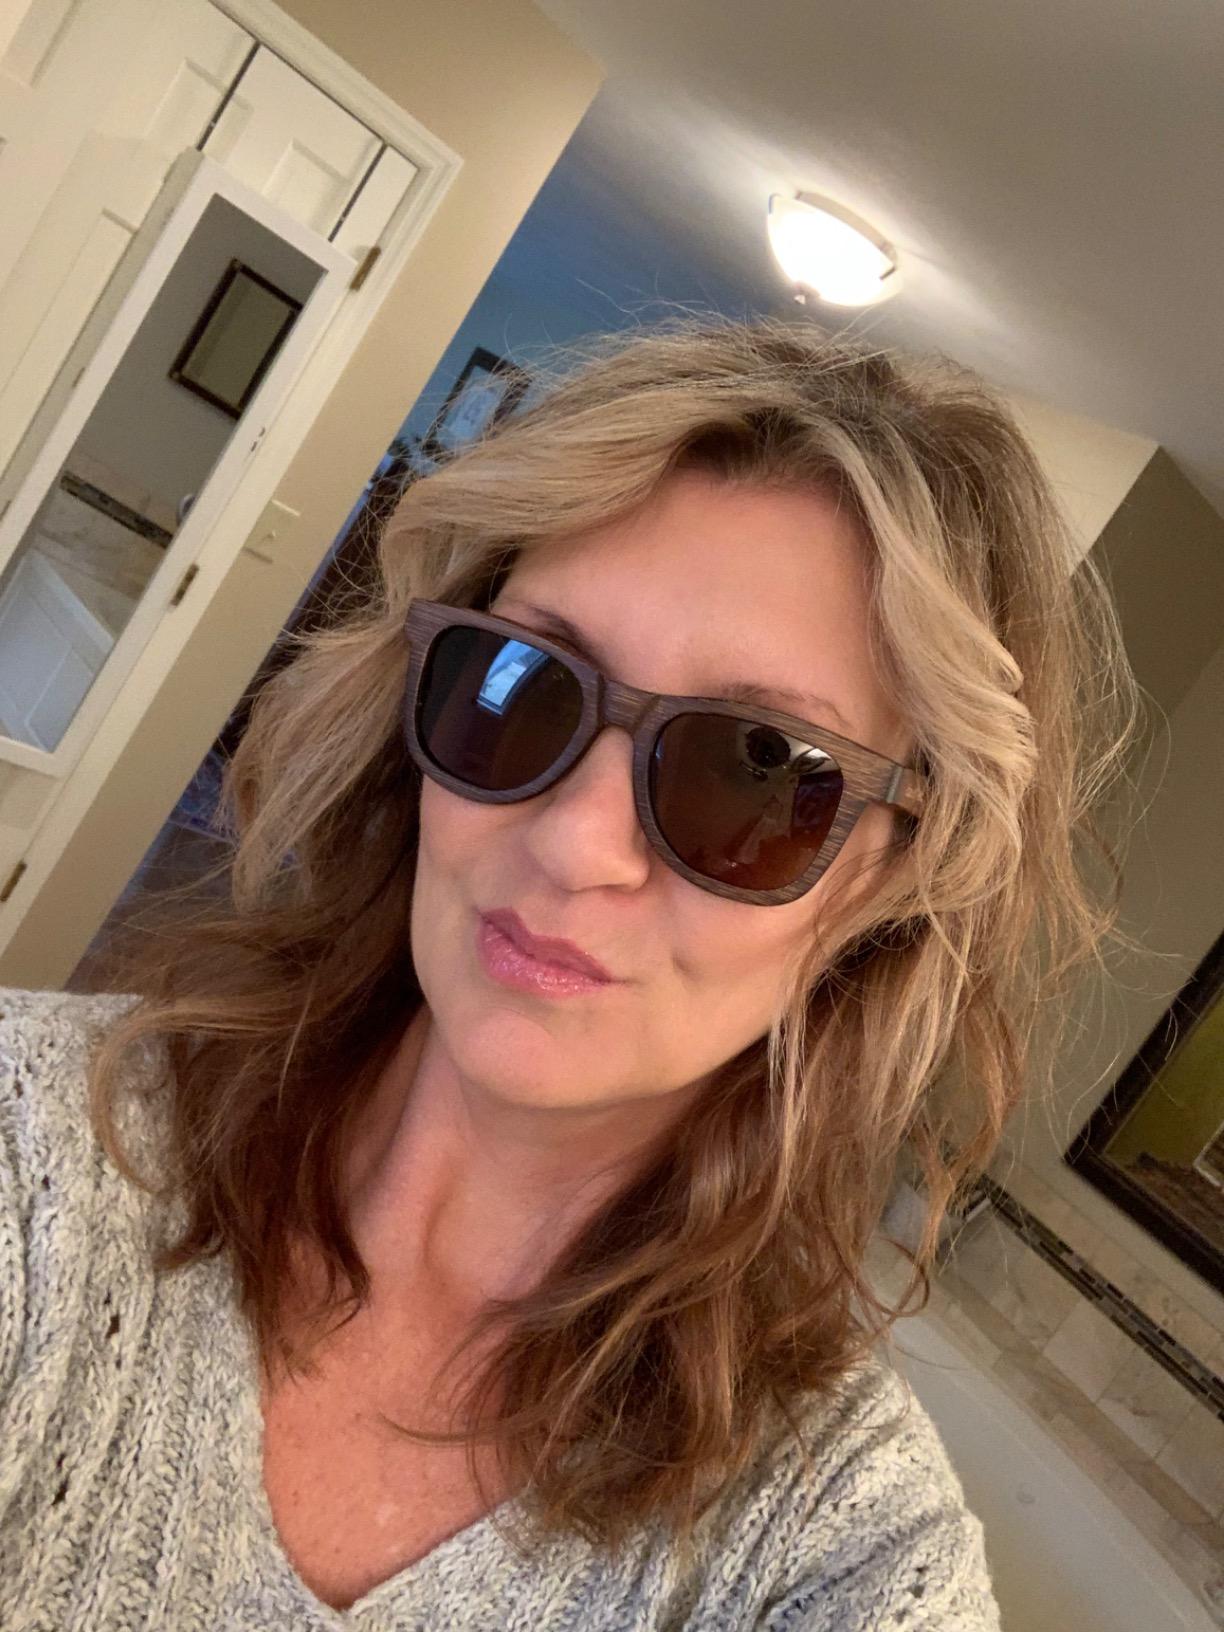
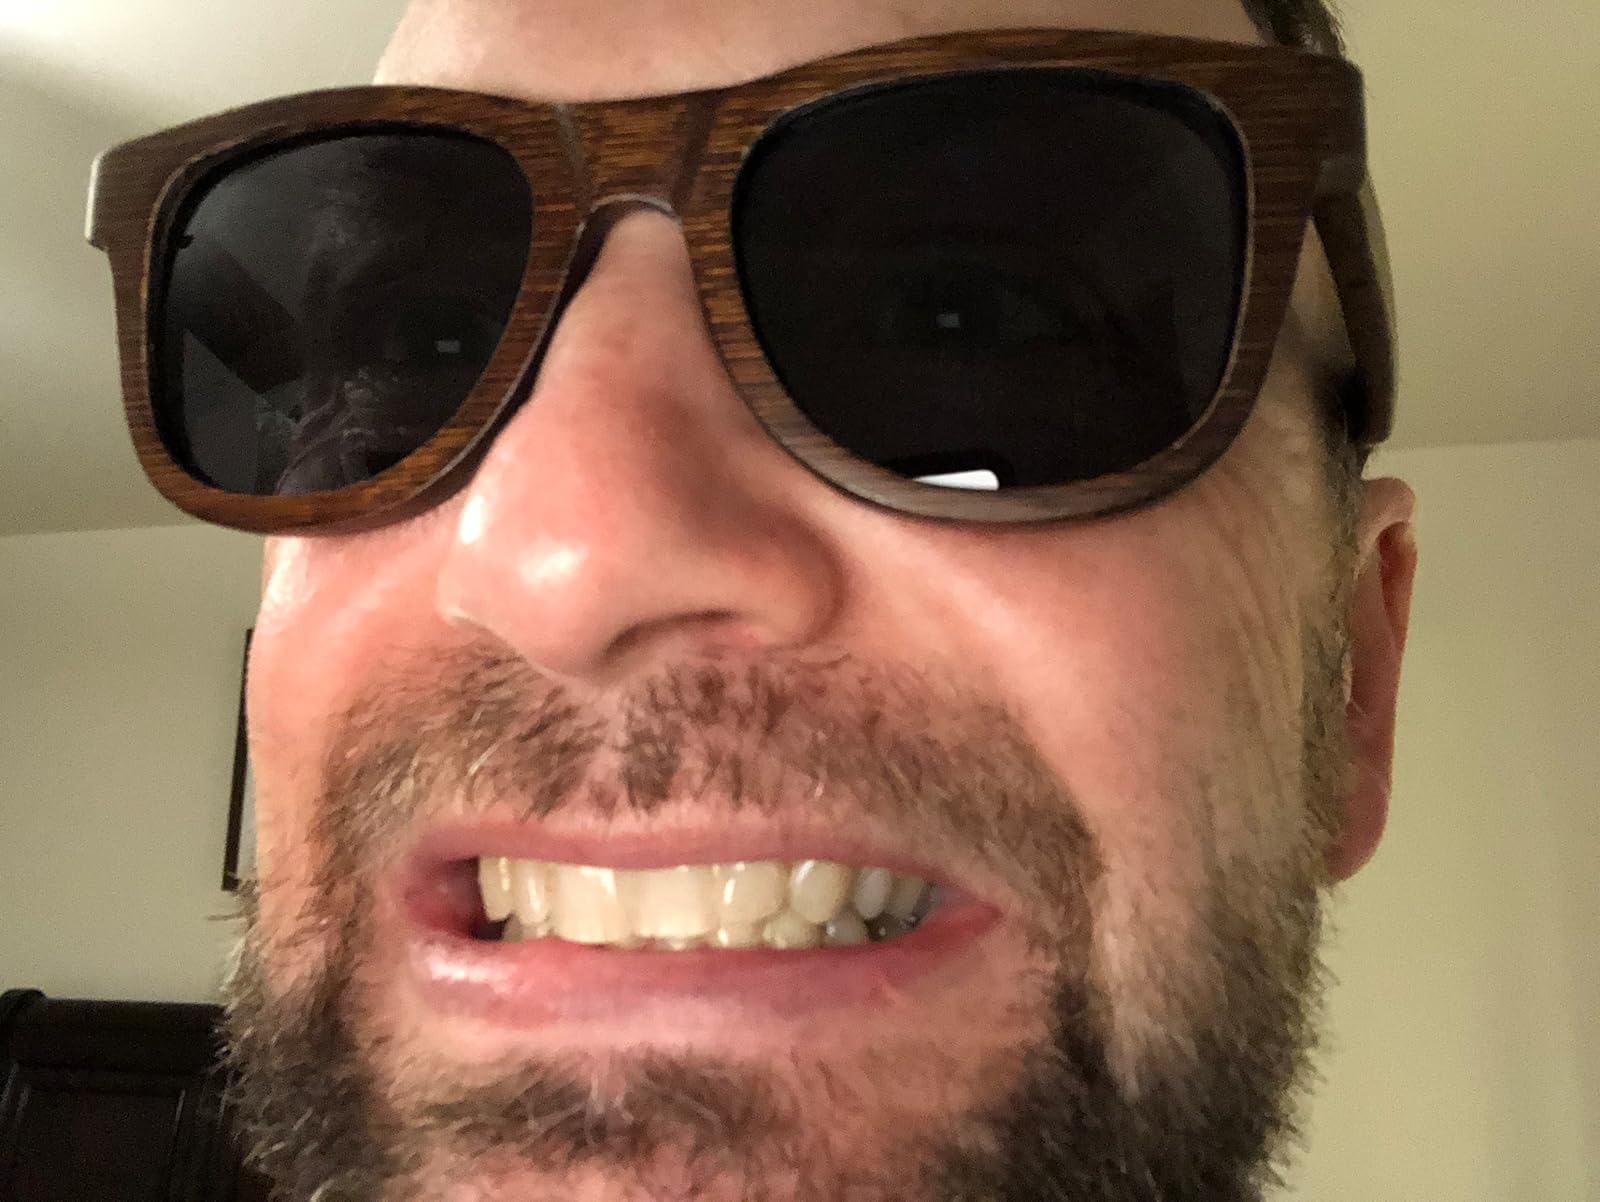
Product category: accessories_sunglasses
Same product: yes